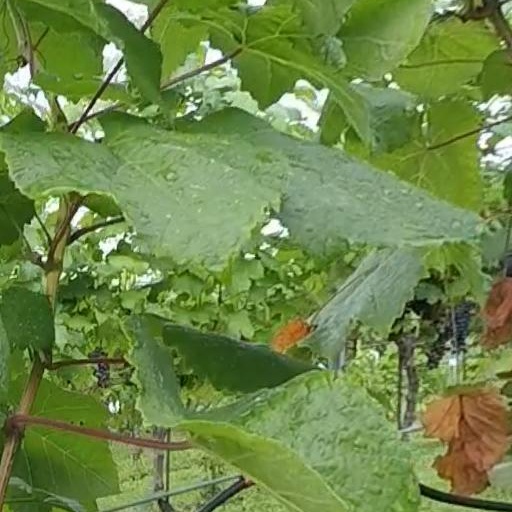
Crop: grape